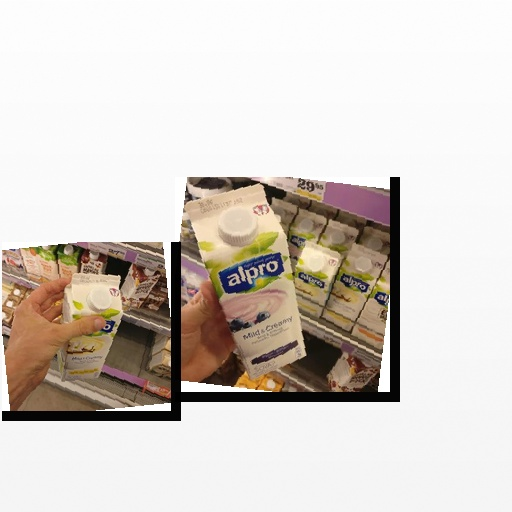
Food items: vanilla_soyghurt, blueberry_soy_yogurt